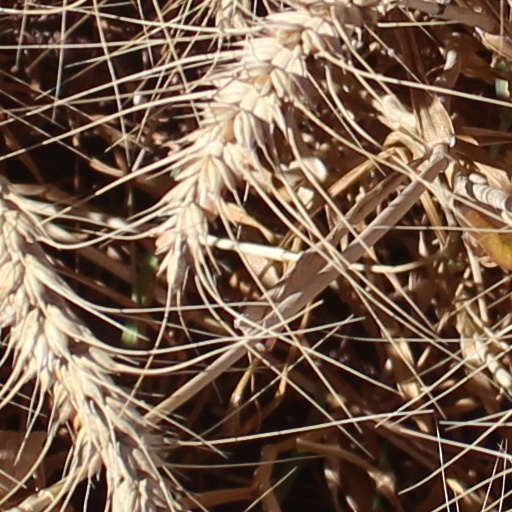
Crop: wheat